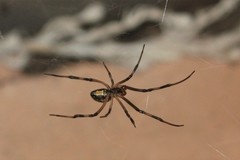
Species: Lactrodectus_hesperus